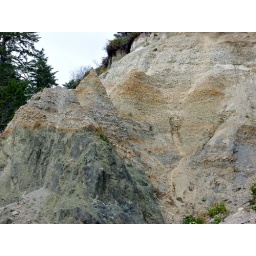
The break between the green igneous rock below and the light colored sedimentary deposits above marks an erosional uncomformity.